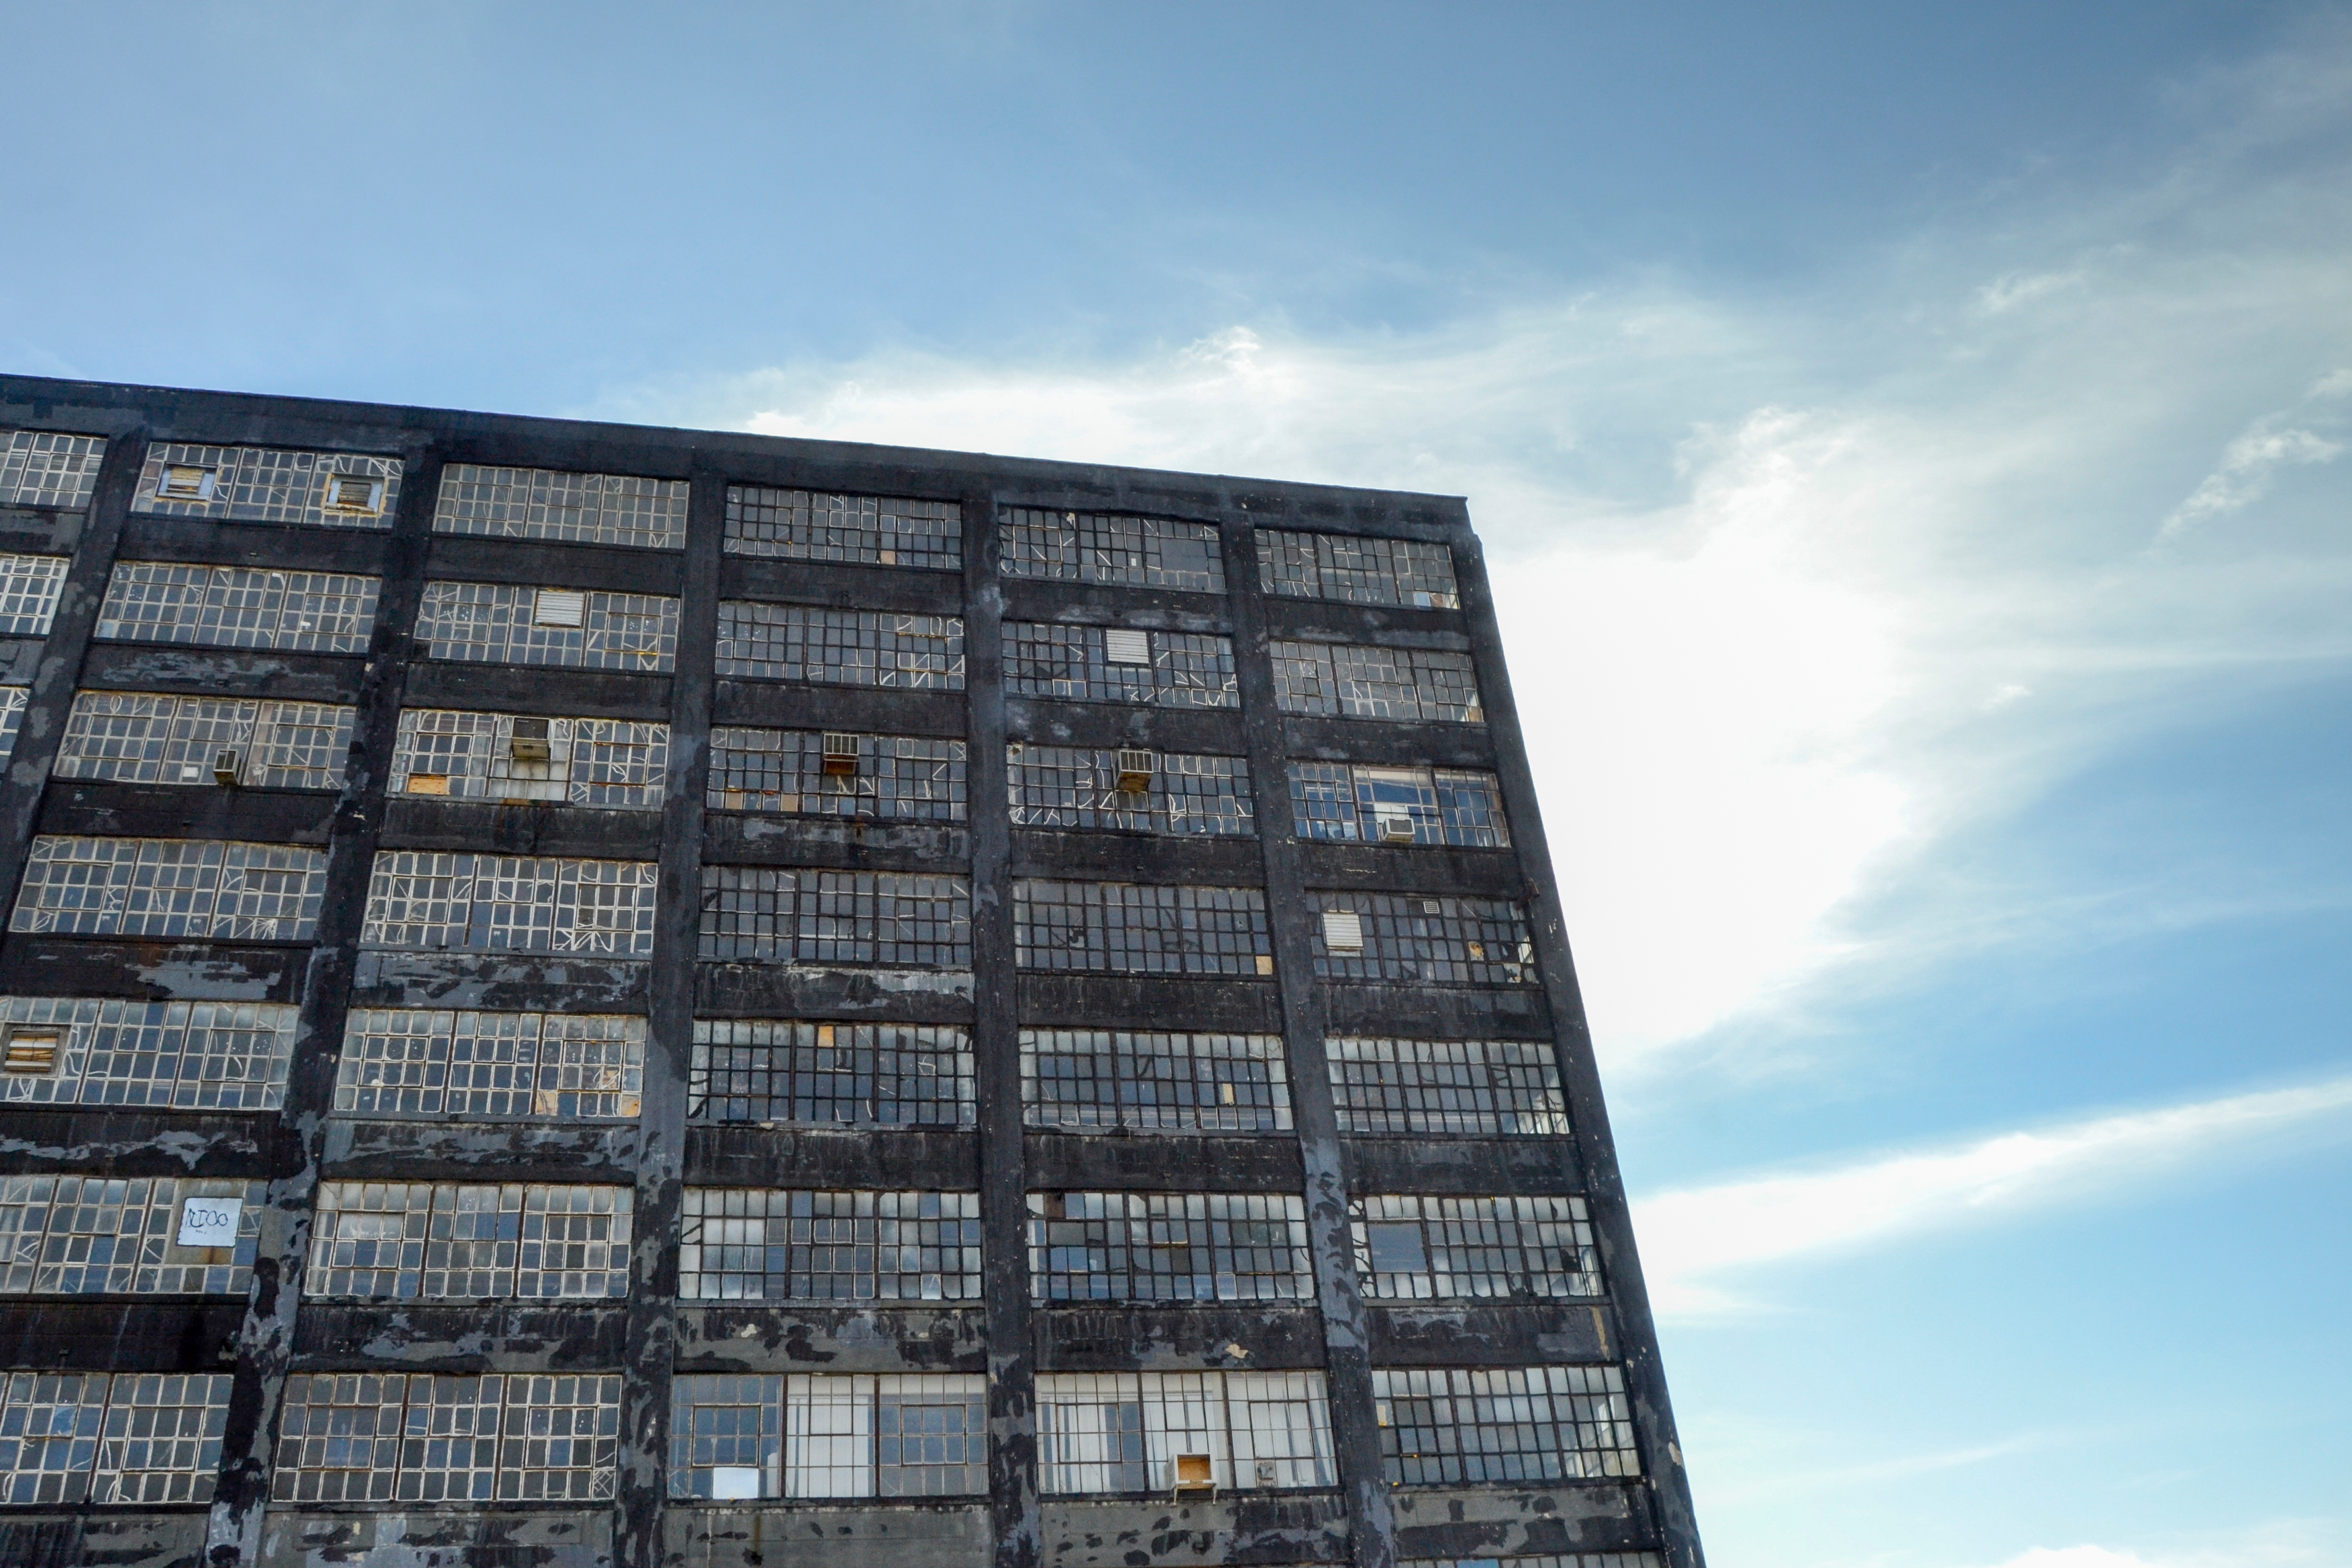
architecture, building, skyscraper, tower, facade, property, tower block, commercial building, headquarters, condominium, real estate, residential area